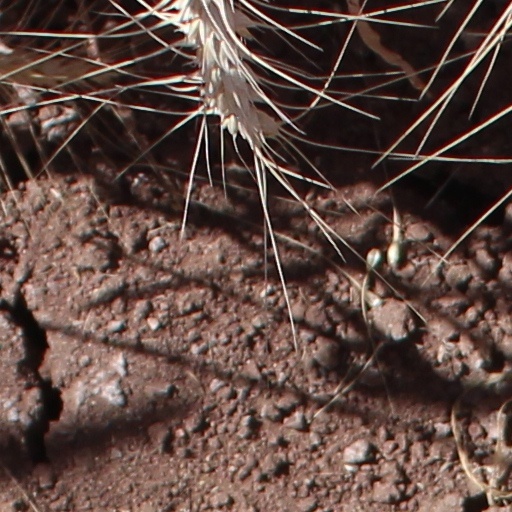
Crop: wheat